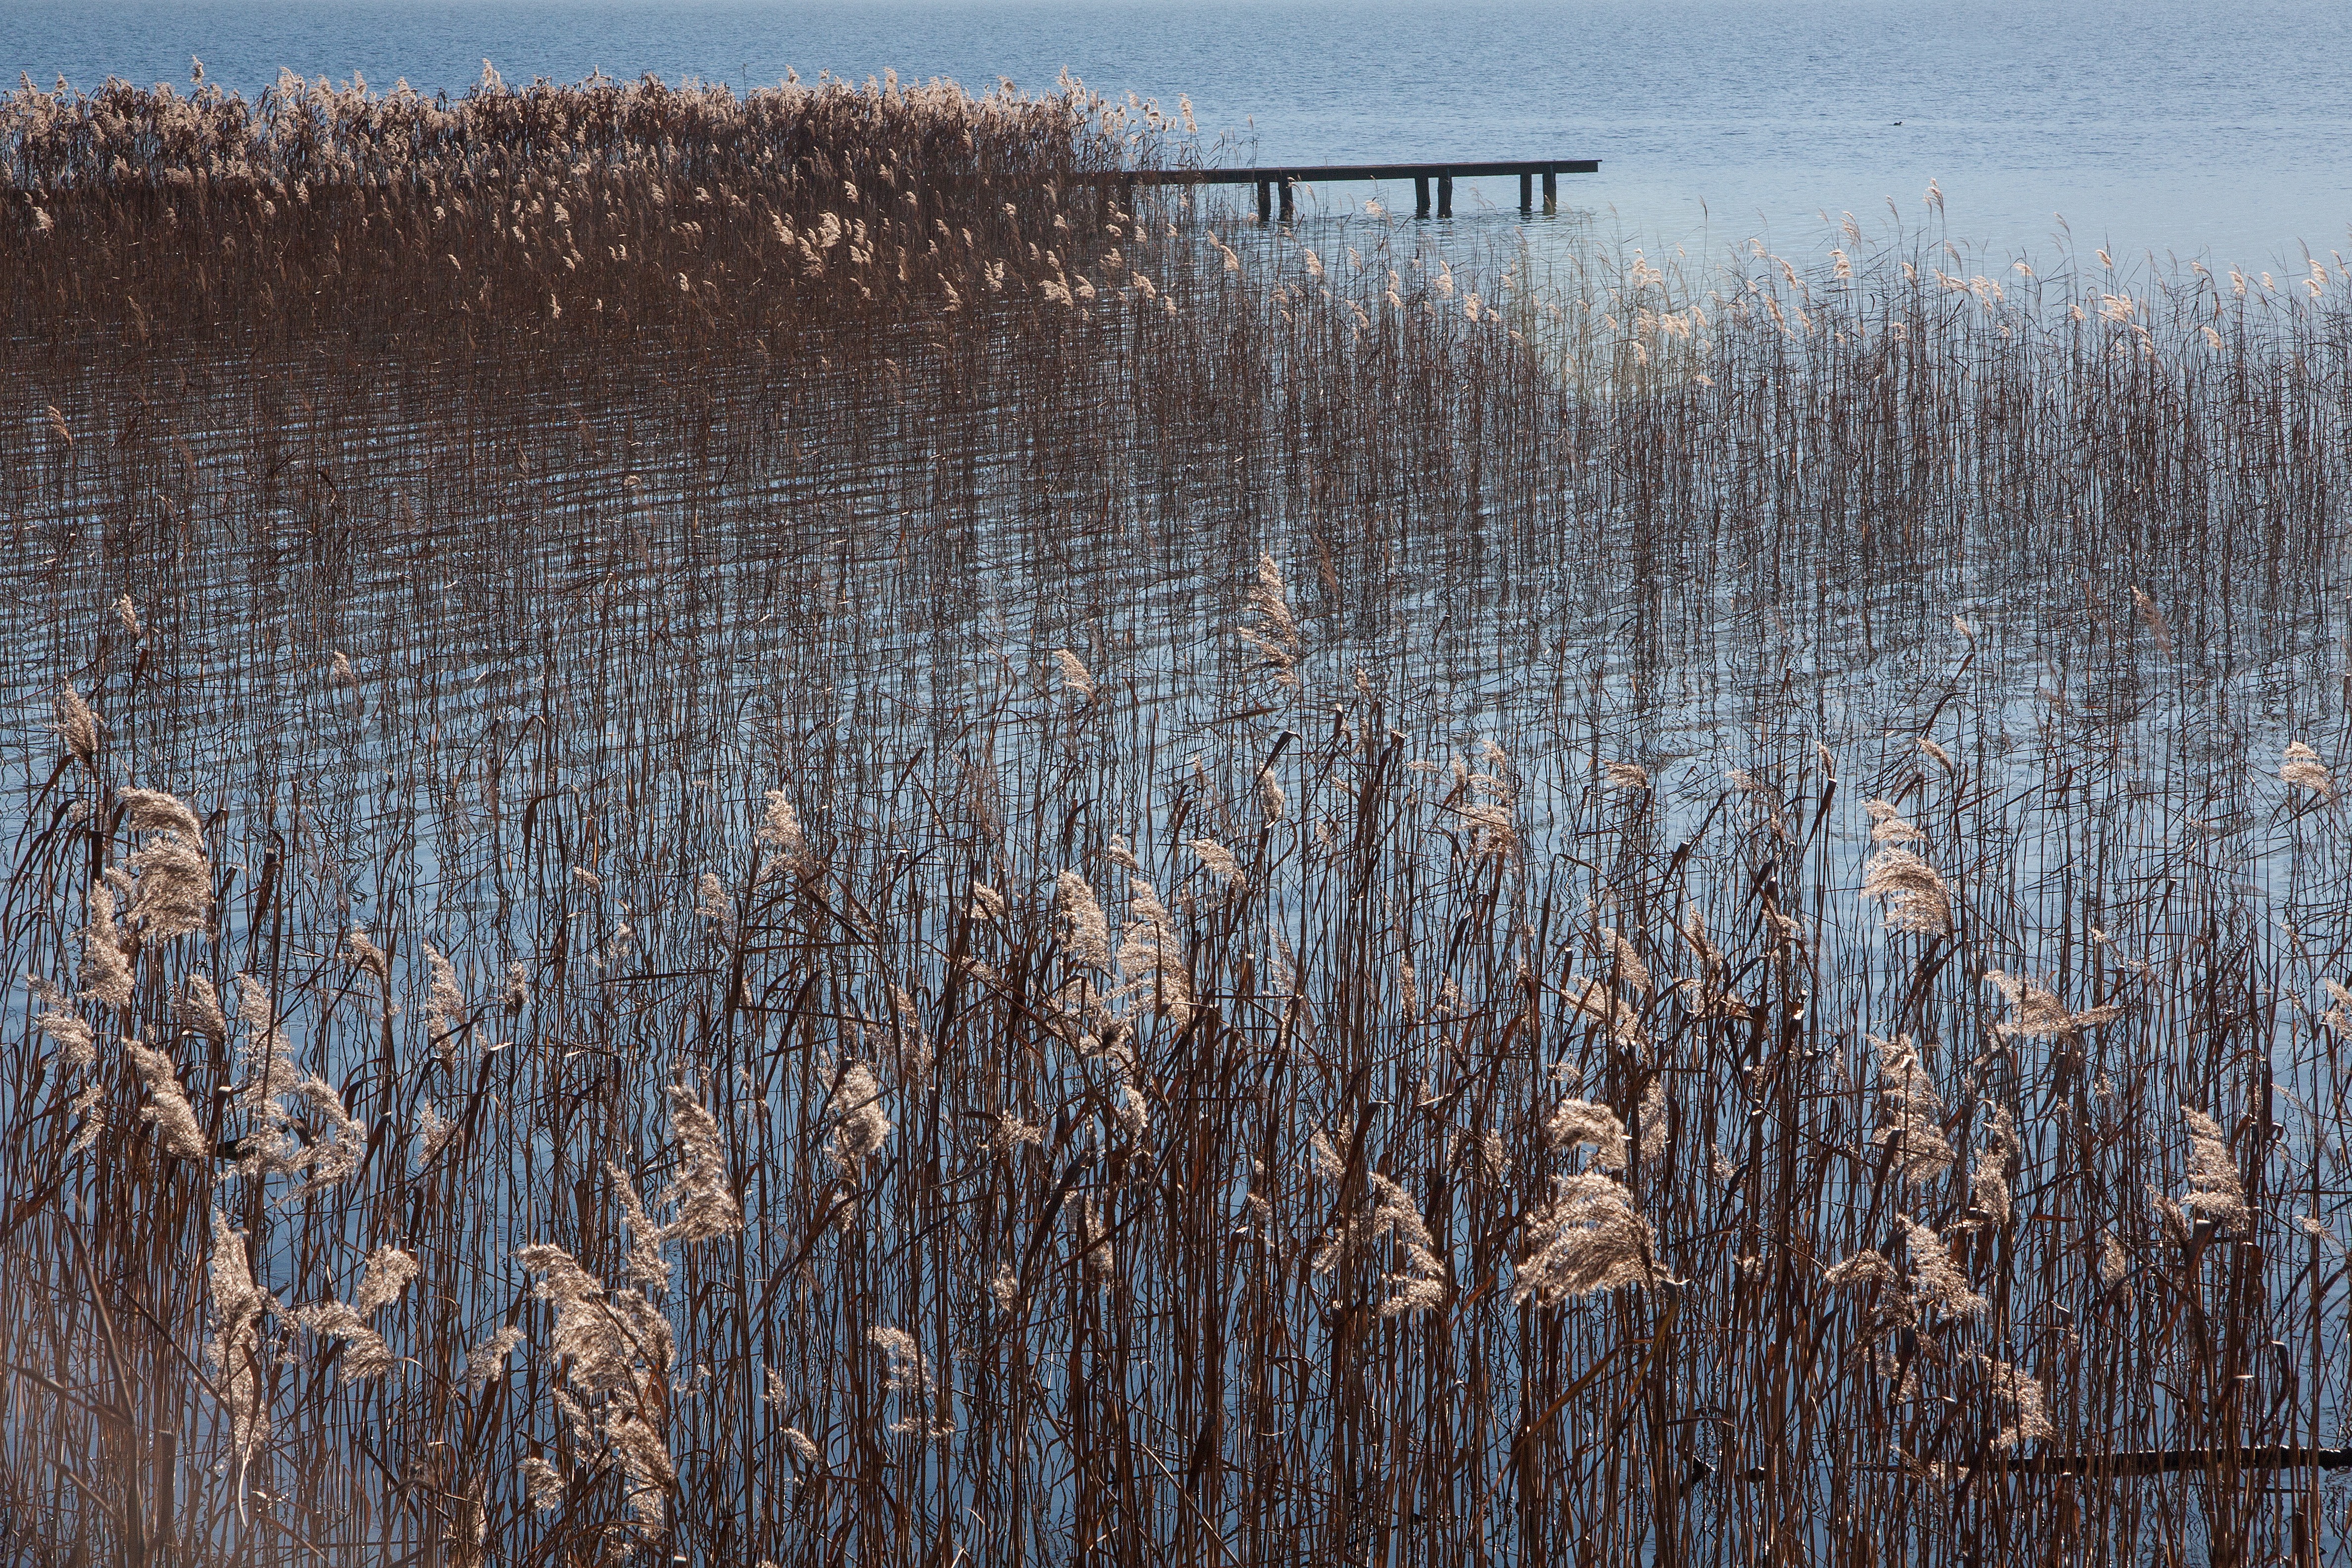
landscape, tree, water, nature, grass, marsh, swamp, wilderness, winter, plant, sky, boardwalk, wood, prairie, leaf, lake, frost, reed, wildlife, web, ice, reflection, autumn, haze, blue, rest, season, sunny, bank, wetland, bog, habitat, poaceae, bluegrass, marsh plant, phragmites australis, natural environment, grass family, phragmites